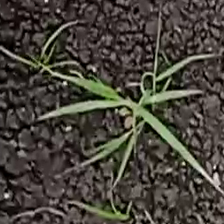
Weed species: Harali_(Cynodon_dactylon)